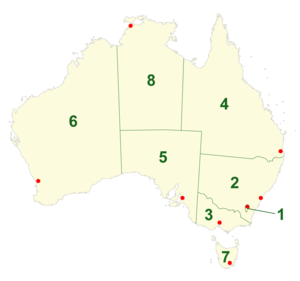
Le gouvernement de l'Australie est le pouvoir politique fédéral sur le Commonwealth d’Australie, monarchie constitutionnelle et démocratie parlementaire.